Cutaneous horn

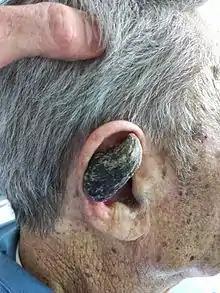
Cutaneous horn in right ear

The cause of cutaneous horns is still unknown, but it is believed that exposure to radiation can trigger the condition. This is evidenced by a higher rate of cases occurring on the face and hands, areas that are often exposed to sunlight. Moreover, there is a higher prevalence in Asian countries with a warm climate. Other cases have reported cutaneous horns arising from burn scars. As with many other wart-like skin conditions, a link to the HPV virus family, especially the HPV-2 subtype has been suggested.